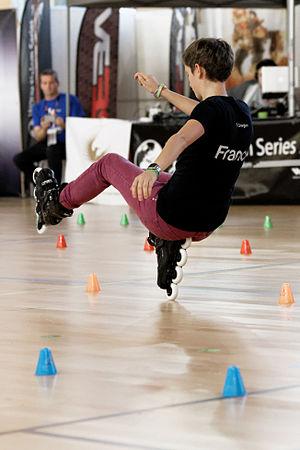
Championnats du monde de roller acrobatique 2014